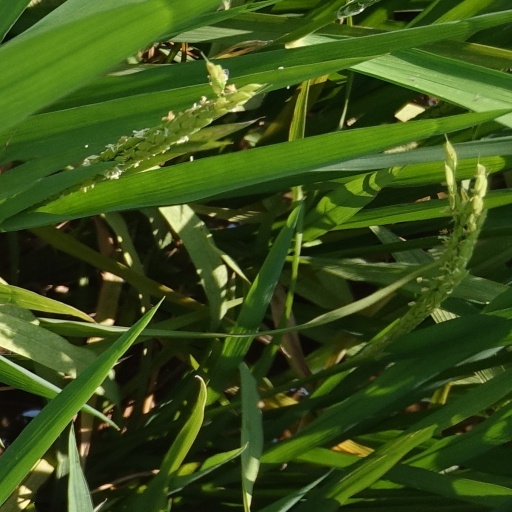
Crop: rice